List of JKT48 members

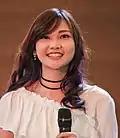
Andela Yuwono

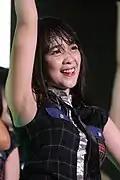
Aninditha R. Cahyadi, the only one to ever become member of JKT48's all three teams concurrently.

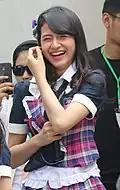
Ayu Safira Oktaviani

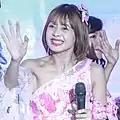
Feni Fitriyanti

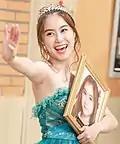
Michelle C. Kusnadi

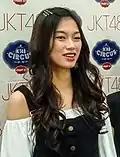
Maria G. Natalia Desy P. G.

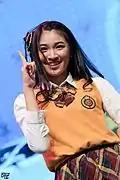
Shani I. Natio, the first non-original JKT48 member to become the group's captain.

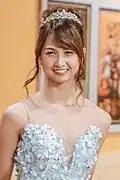
Stephanie Pricilla I. P., the first to ever become member of JKT48's all three teams.

On 4 February 2014, JKT48 announced the names of 63 finalists that are vying to become JKT48 trainees in the third generation.